County of Zeeland

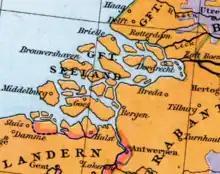
The County of Zeeland in the 15th century

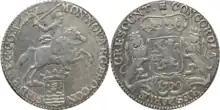
Silver coin: 1 ducaton Dutch Republic, minted in Zeeland in 1790

After the Eighty Years' War, Zeeland was one of the United Provinces of the Dutch Republic established in 1581. Both before and after Dutch independence Zeeland shared some institutions with the States of Holland and West Friesland, such as the supreme court, the Supreme Council of Holland, Zeeland and West-Friesland, after the northern provinces had removed themselves from imperial authority and the jurisdiction of the Grand Council of Mechelen.